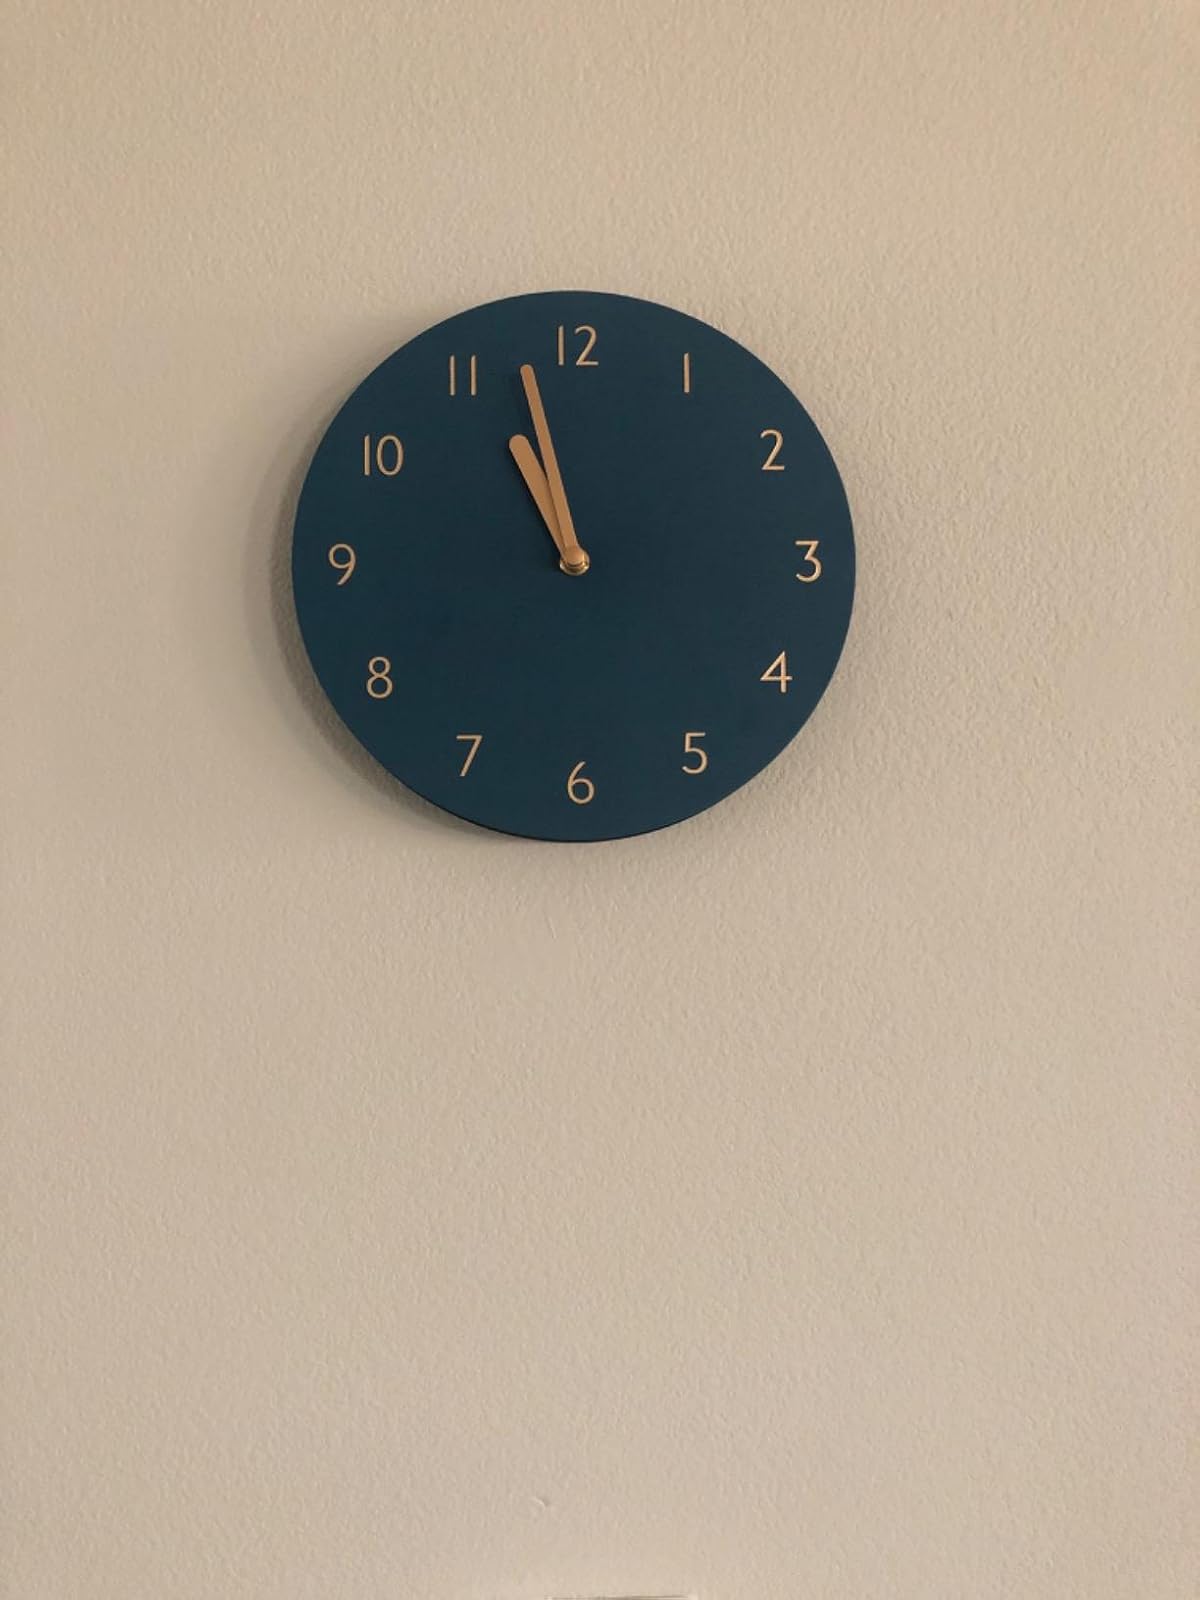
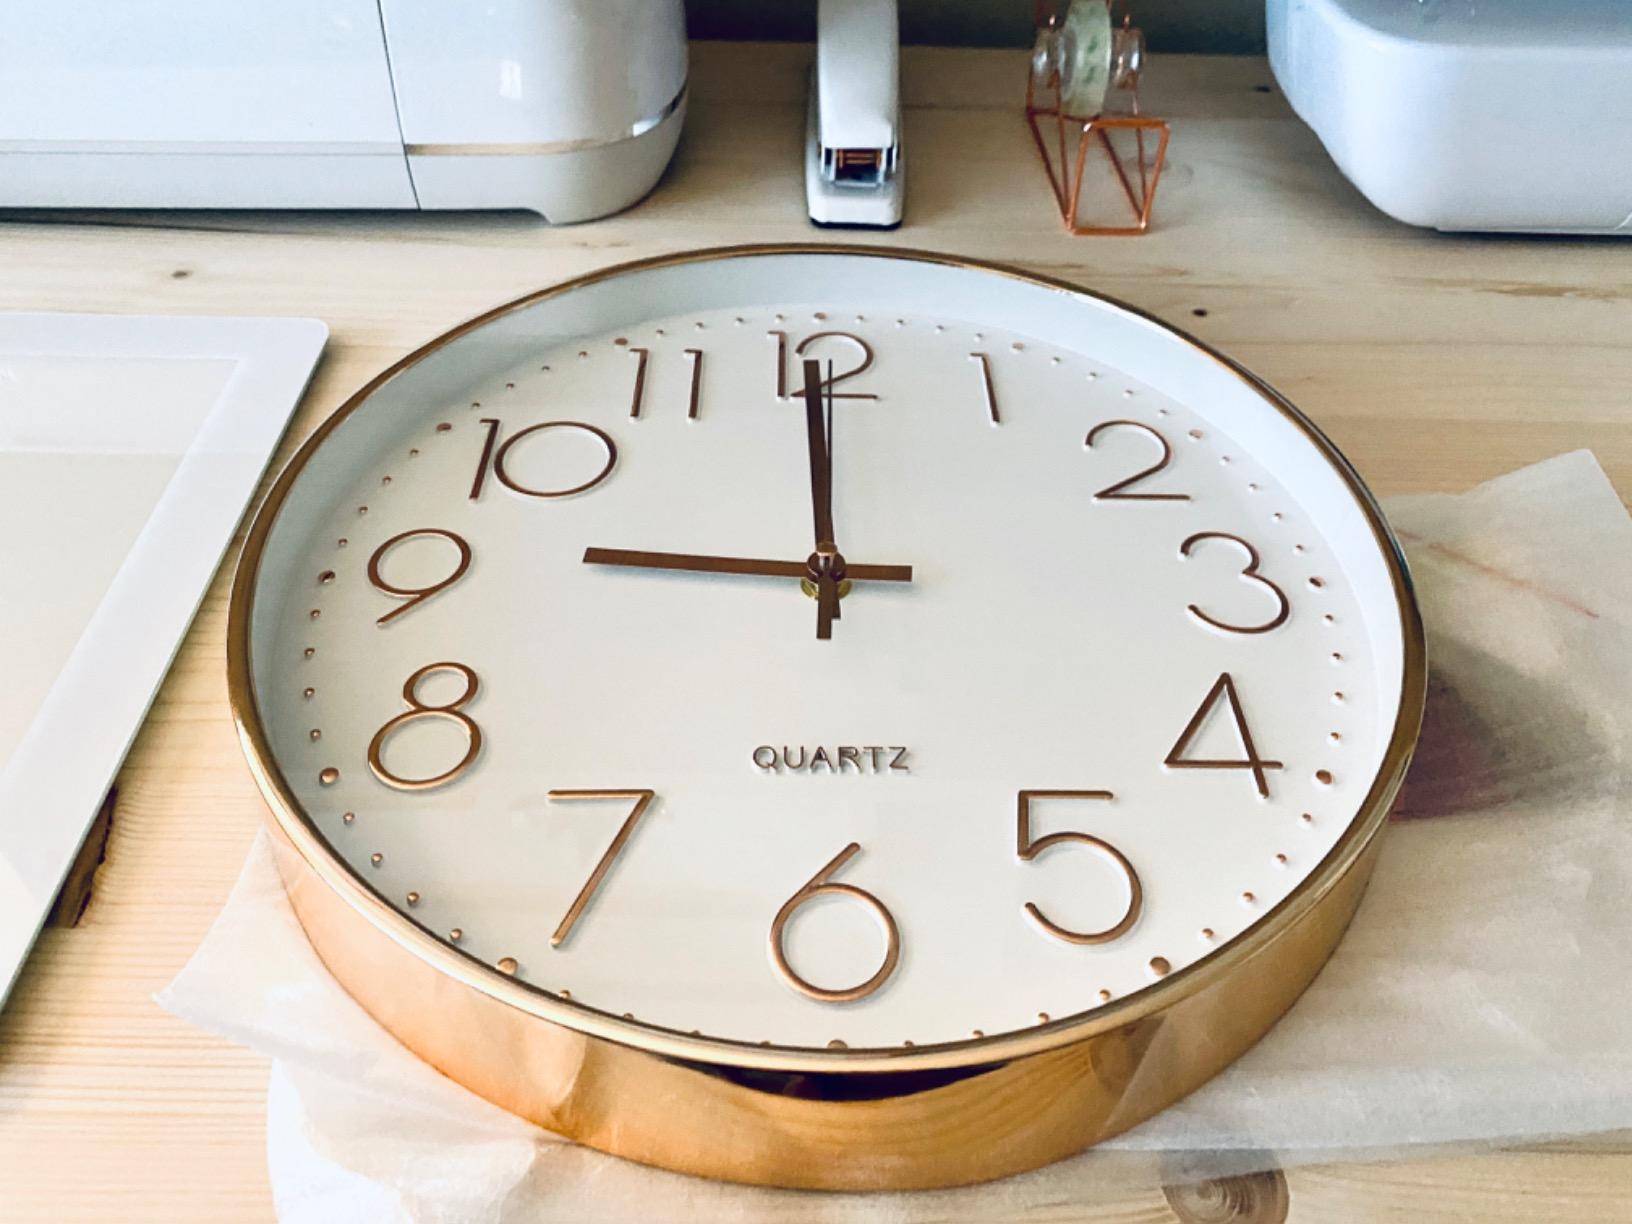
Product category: clock
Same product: no